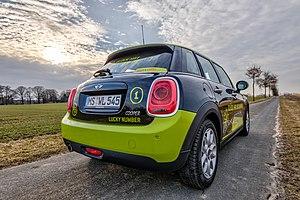
La Mini est une automobile de type citadine premium produite par le constructeur britannique Mini. Elle est la quatrième génération de Mini depuis 1959 et la troisième depuis le rachat de la marque par le groupe allemand BMW. Elle est une concurrente directe de la DS 3 et de l'Audi A1.